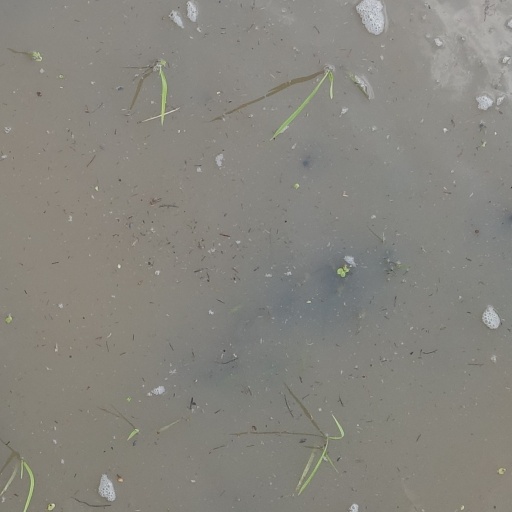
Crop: rice